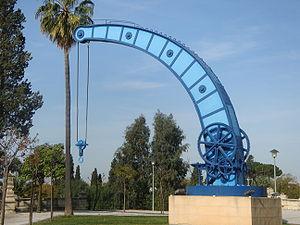
La grue Fairbairn est une grue historique située à Séville. Elle a été bâtie par l'entreprise William Fairbairn & Sons, et acquise par la Junte des Œuvres du Port de Séville, autour de 1875.
Les jardins de las Delicias, souvent cités comme les jardins de las Delicias de Arjona, se trouvent à Séville. Avant l'intervention de José Manuel de Arjona au début du XIXᵉ siècle, ils étaient connus sous le nom de promenade de Bellaflor.